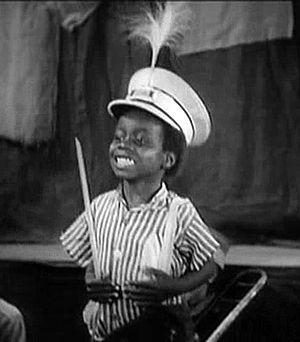
Les Petites Canailles est une série américaine de courts films de comédie, ayant pour sujet les aventures d'une bande d'enfants pauvres, créée par le producteur Hal Roach dont la série débute le 10 septembre 1922.